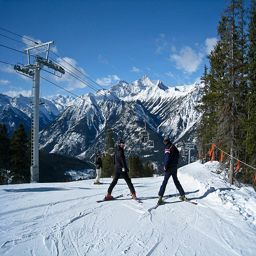
A couple of people riding skis on top of a snow covered slope.
Two people out in the snow with their skis on.
Skiers at the top of a run look over their shoulders at the camera.
two people standing on top of a hill with skis
Three people on skis going down a snowy mountain.